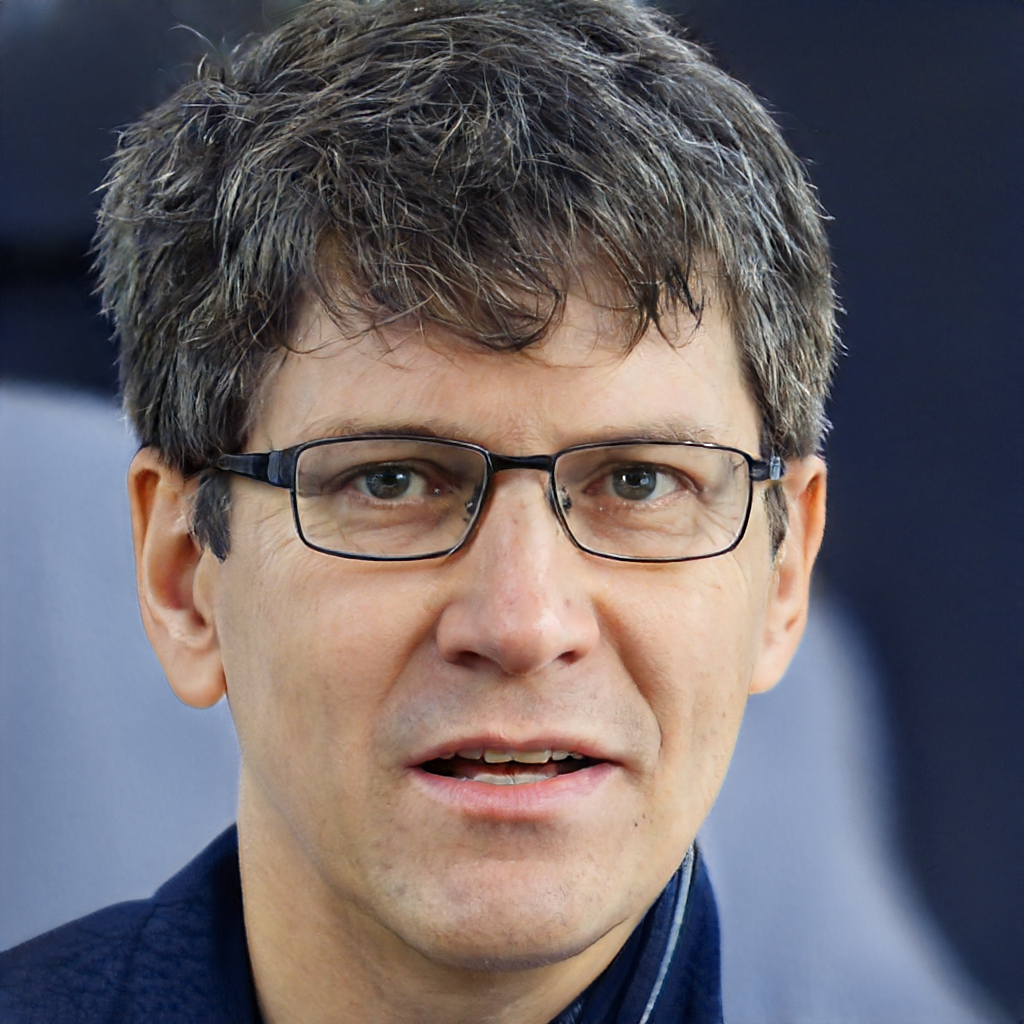
Gender: Male